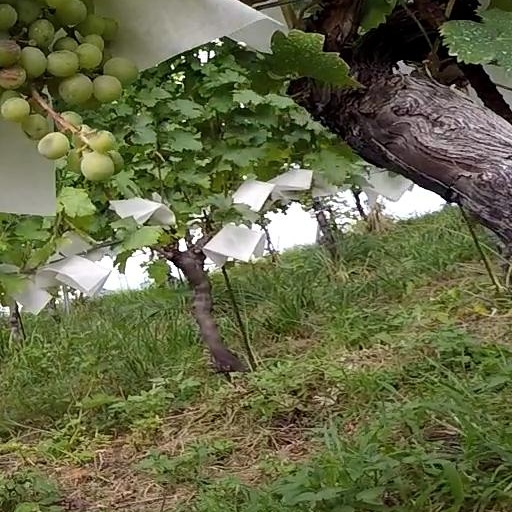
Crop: grape